Patrick Friesacher

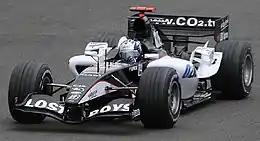
Friesacher at the 2005 British Grand Prix.

His Formula 3000 win in Hungary impressed Minardi principal Paul Stoddart, who promised Friesacher a test with the Faenza team. The Austrian driver also had talks with Jordan for a test in Jerez.